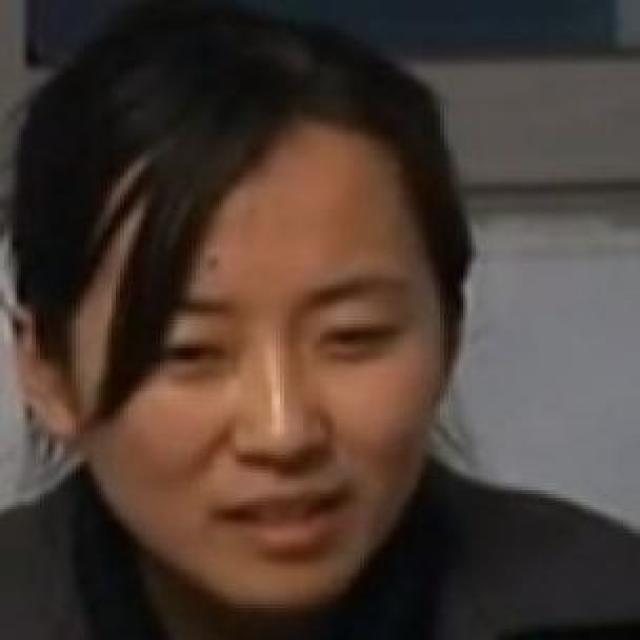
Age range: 21-44